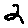
Label: 2